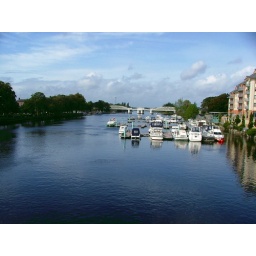
Shannon River from bridge near castle